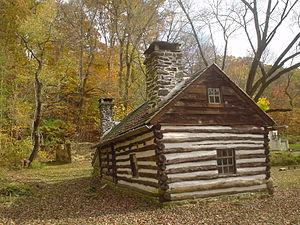
La construction en bois massif empilé est un système constructif en bois, faisant usage de troncs, rondins ou madriers de bois massifs. Ce système constructif emploie des grumes écorcées et ajustées les unes aux autres, dont le diamètre fait généralement entre 25 et 35 cm. C'est selon Eugène Viollet-le-Duc, avec la charpente l'autre manière principale de construire en bois. On peut distinguer plusieurs manières de construire traditionnelles principales :